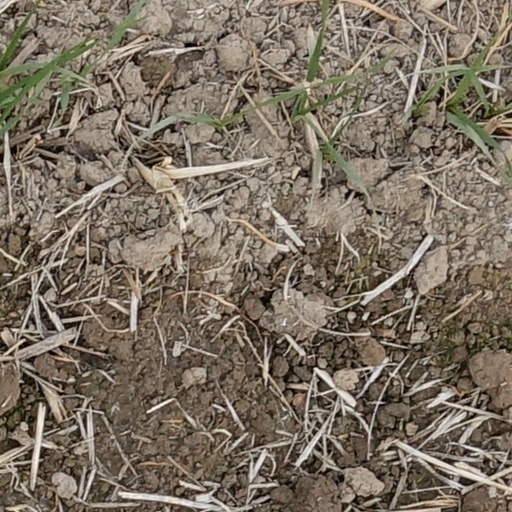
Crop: wheat